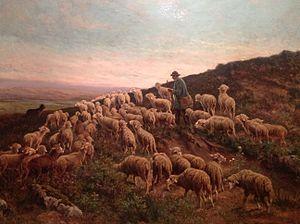
Huile sur toile
Charles Ferdinand Ceramano, pseudonyme de Charles Ferdinand Semain, né le 31 mai 1831 à Tielt, est un peintre et illustrateur belge de l'École de Barbizon.